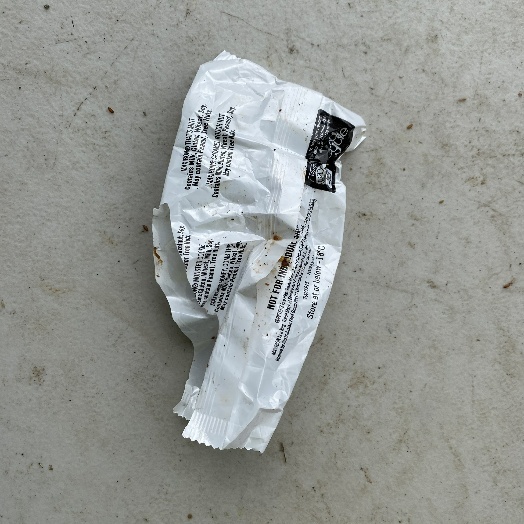
Label: Plastic